Argentina v Peru (1978 FIFA World Cup)

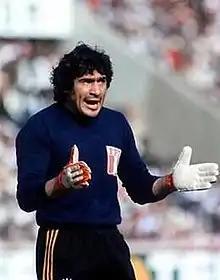
Ramón Quiroga, goalkeeper for Peru, was accused by his teammate José Velásquez of receiving bribes. Quiroga responded to Velásquez's claims by stating he had a "lack of sanity" for his accusations

The accused players have denied the claims, pointing out that they lacked evidence. Quiroga accused Velásquez of having a "lack of sanity" and responded with "I did not sell myself. If I'd taken money to go back, I could not walk through Lima today, and I do without any problems." He also added that: